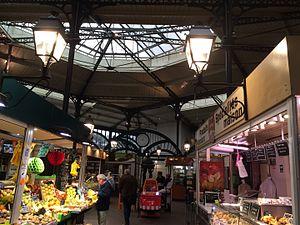
Vue intérieure du Marché Saint-Quentin à Paris en octobre 2016
Le marché Saint-Quentin est un marché couvert parisien, situé au 85 bis, boulevard de Magenta dans le 10ᵉ arrondissement.